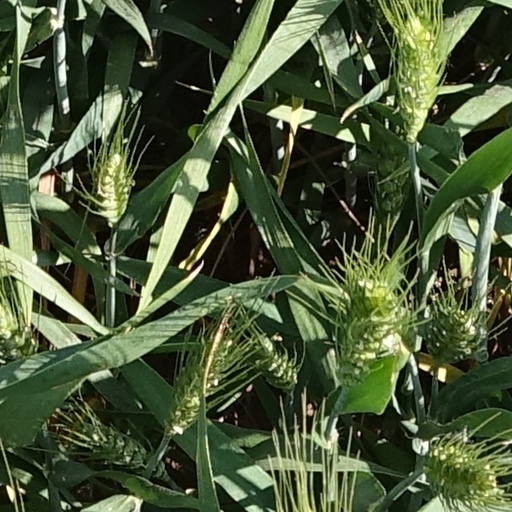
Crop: wheat